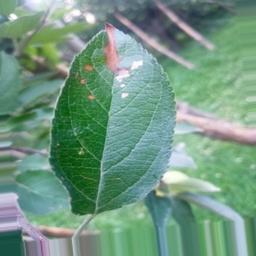
Label: Alternaria